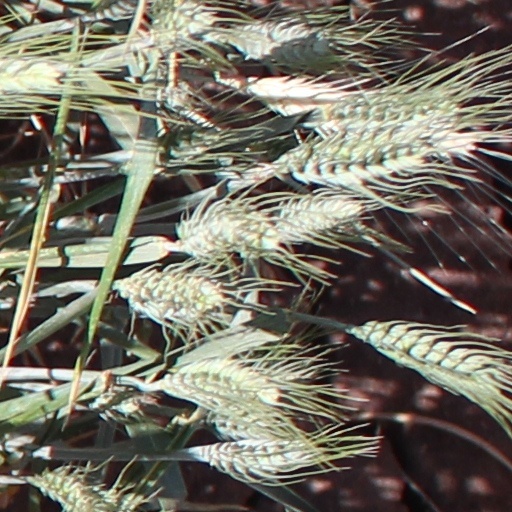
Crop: wheat